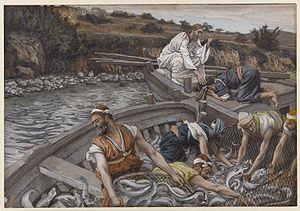
Ichthus ou Ichtys est l'un des symboles majeurs qu'utilisaient les premiers chrétiens en signe de reconnaissance. Il représente le Sauveur durant les débuts de l’église primitive. En grec, c'est un acronyme pour Jésus-Christ, le Fils de Dieu, notre Sauveur. Désormais, il reste un symbole stylisé en forme de poisson formé de deux arcs de cercle, ainsi qu'un acronyme.